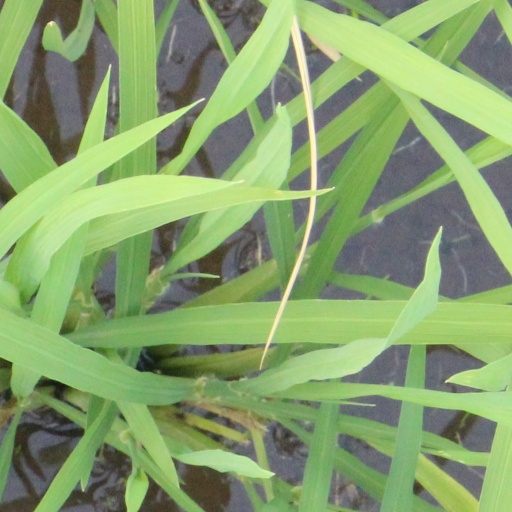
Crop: rice